RAF Welford

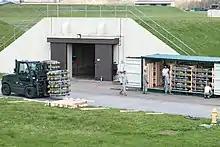
USAF munitions being loaded into a container in 2012

After being placed on a care and maintenance basis after the war, the station re-opened as the home of the 7531st Ammunition Squadron in September 1955.